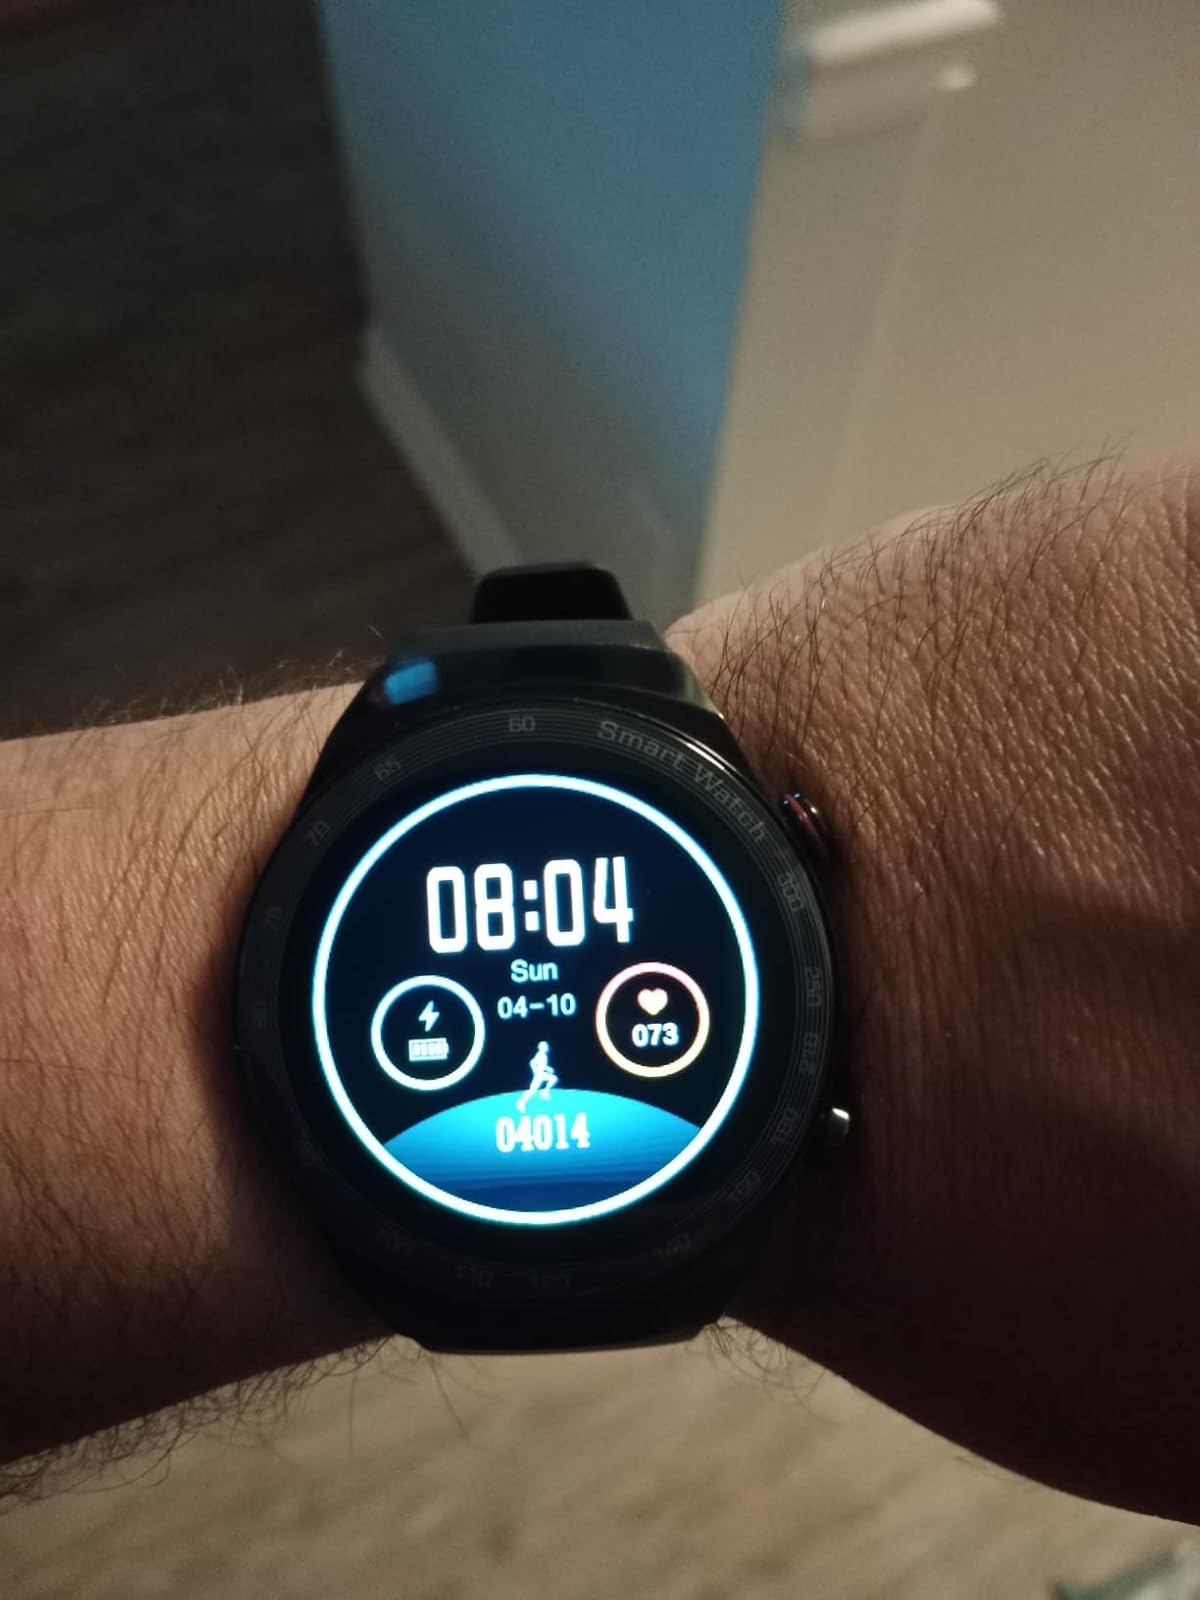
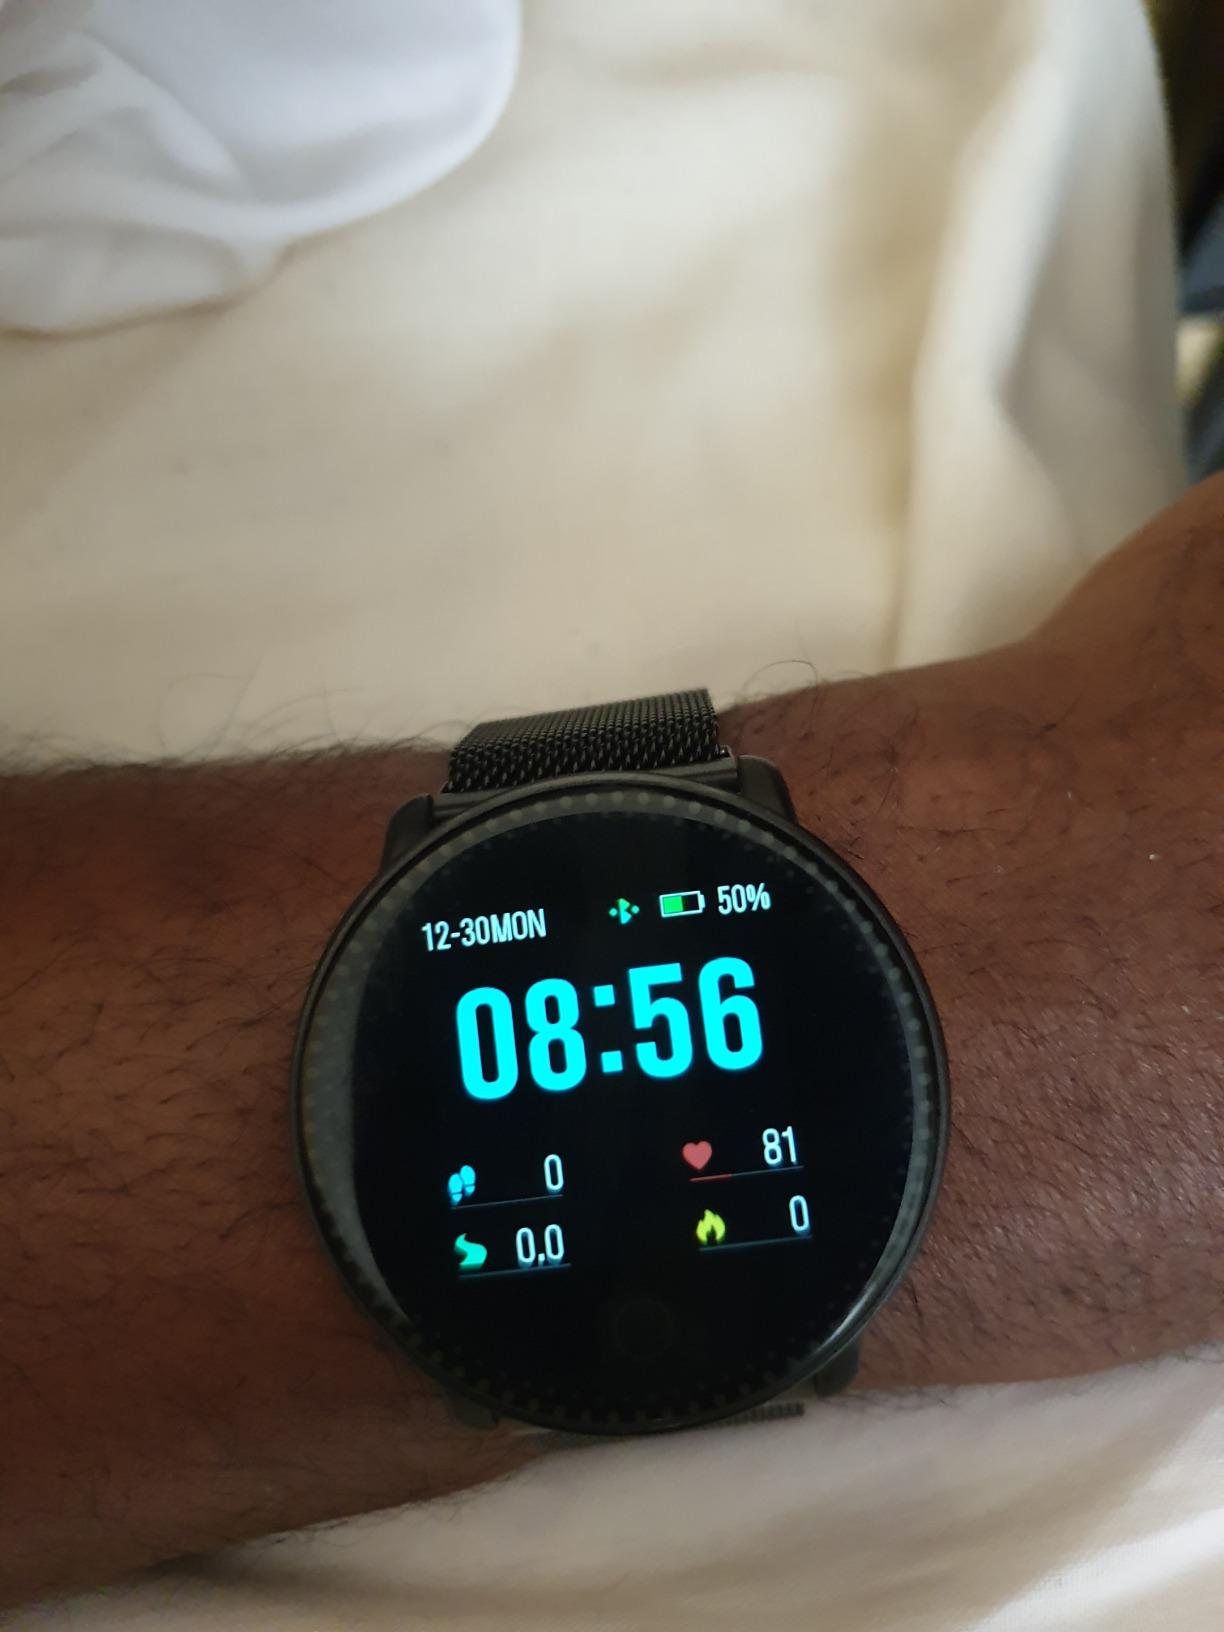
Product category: smartwatch
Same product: no